NASCAR

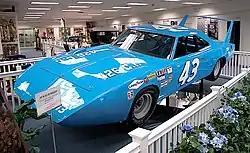
Richard Petty's 1970 426 C.I. Plymouth Superbird on display

Early in NASCAR's history, foreign manufacturers had shown interest in entering the series; the British car manufacturer, MG, found a few of its vehicles entered, with some placing. For example, on August 16, 1963 in the International 200, Smokey Cook drove an MG to a 17th-place finish.